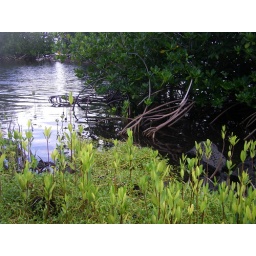
along the red road near pohoiki